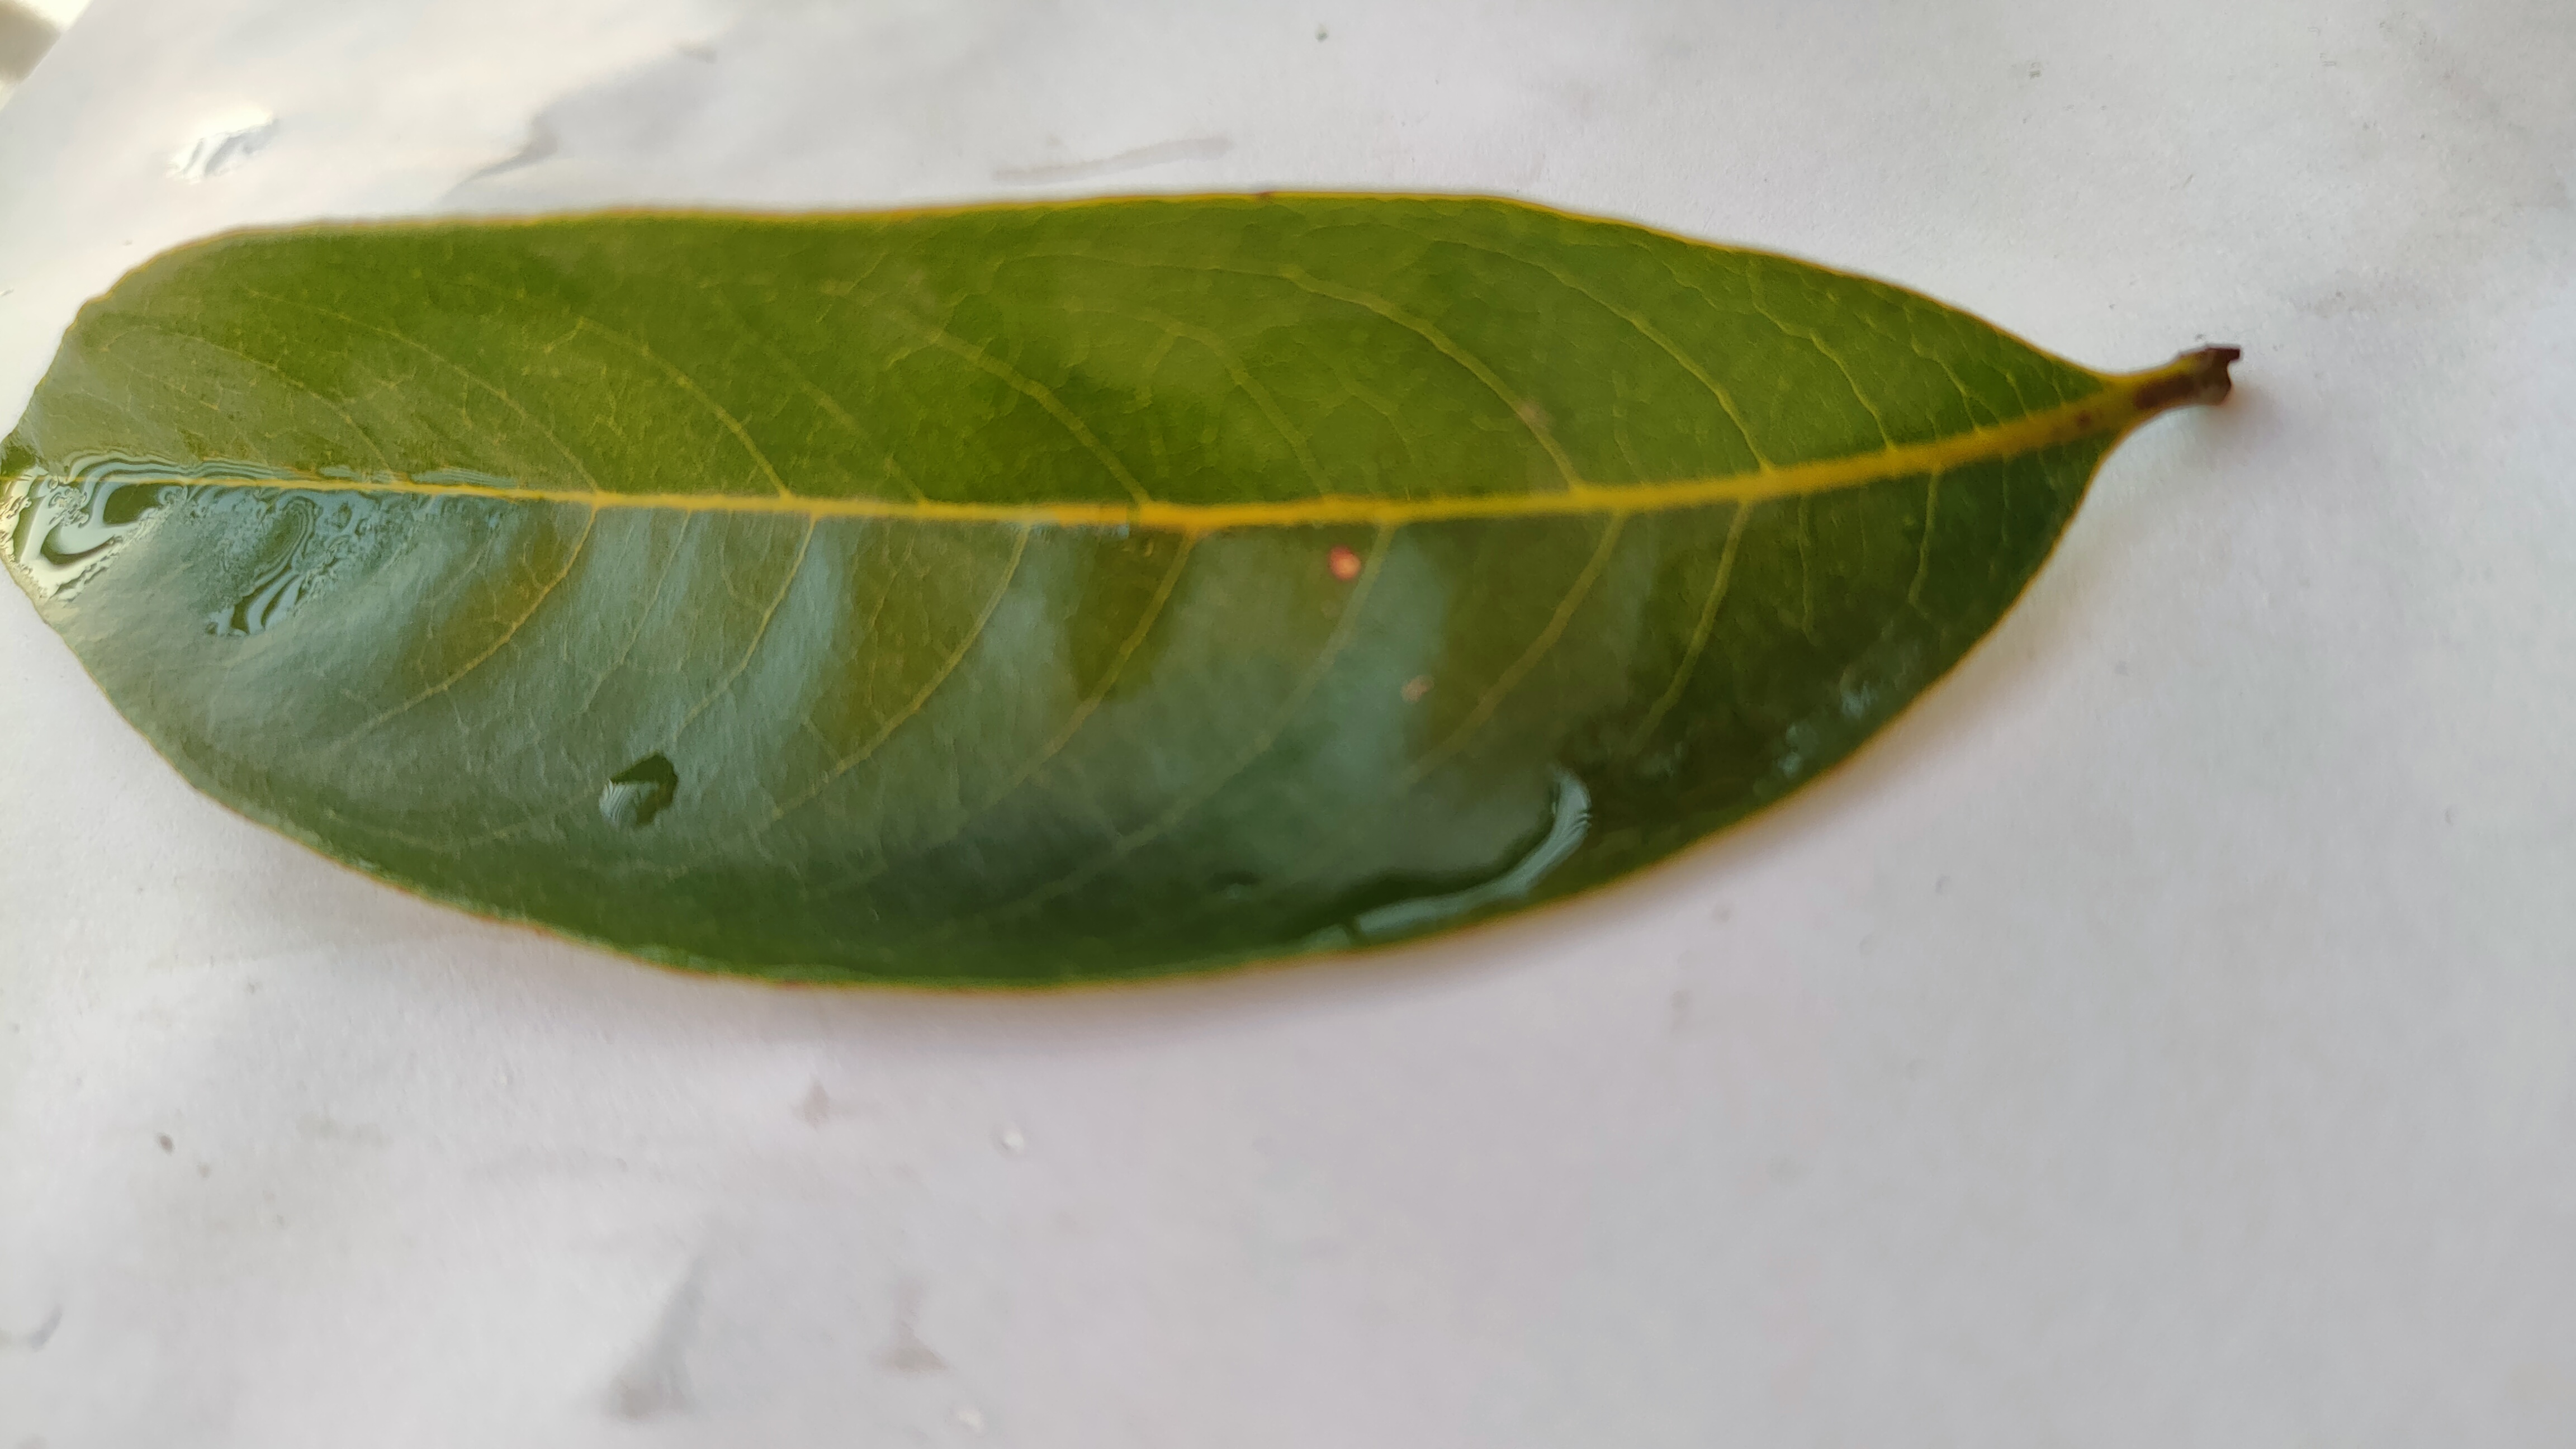
Leaf variety: Lychee